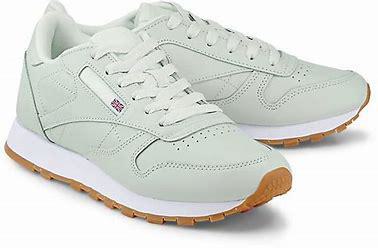
Brand: Reebok
Model: Classic Leather Mu